Yogi Bear's Gold Rush

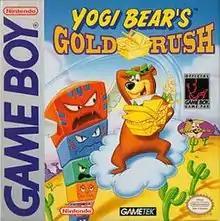
North American cover art

Yogi Bear's Gold Rush (European title: Yogi Bear in Yogi Bear's Goldrush) is a 1994 2D platform game developed by British studio Twilight for the Game Boy. A Game Gear version was also made, but it was unreleased.